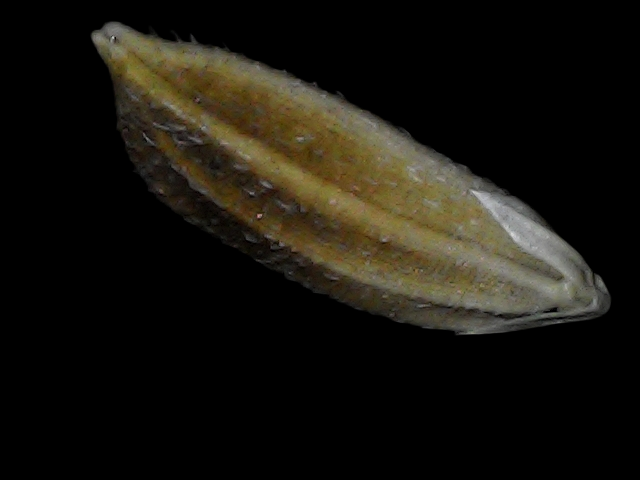
Rice variety: Bd91